WBOS

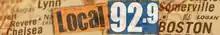
Logo for 92.9-HD2

WBOS broadcasts using the iBiquity HD Radio digital broadcasting system, and had an HD secondary channel called "The Coffee House", which launched in early 2006. This format consisted of "the acoustic, unplugged side of triple A" by using the "station's archive of live and in-studio performances", and emphasized "singer-songwriters, folk music and unplugged versions of songs by core WBOS artists".